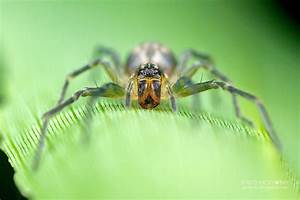
Label: ragno